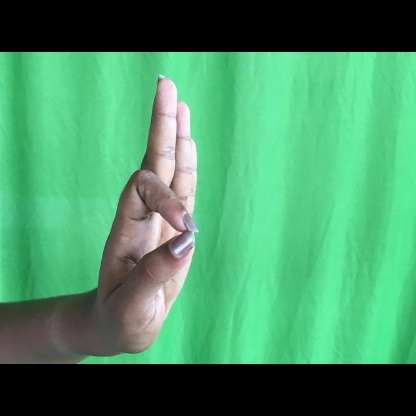
Mudra: Aralam